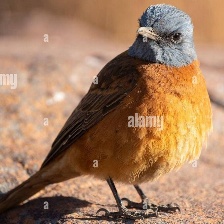
Species: CAPE ROCK THRUSH
Scientific name: MONTICOLA RUPESTRIS